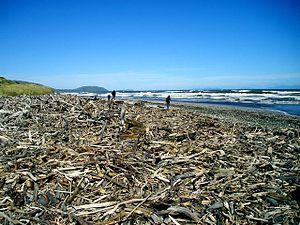
Le bois flotté est du bois qui a été drossé sur la côte par l'action du vent, des courants ou des marées. L'appellation « bois flotté » implique un séjour de nombreux jours, semaines, mois ou années dans une étendue d'eau.